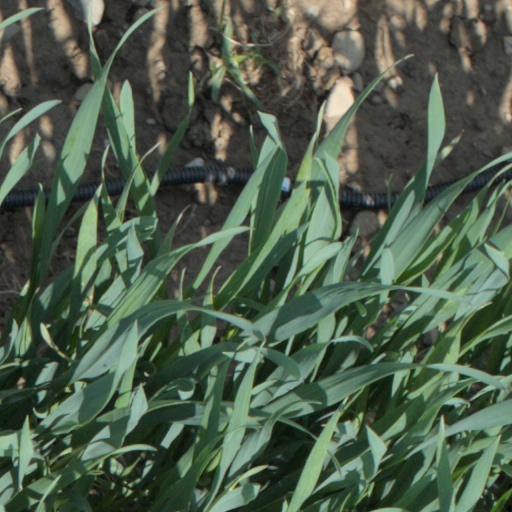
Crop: wheat